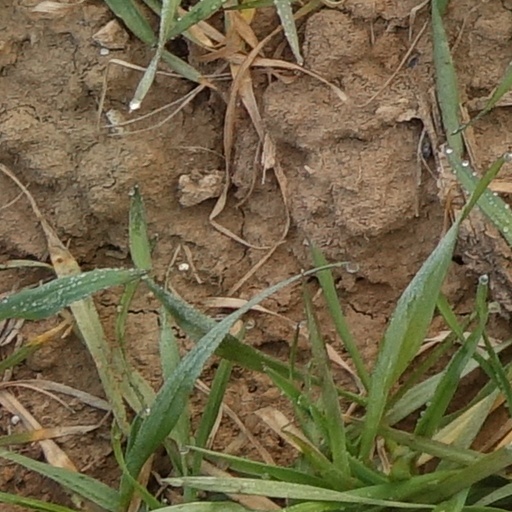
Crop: wheat